Jacques-Marie Huvé

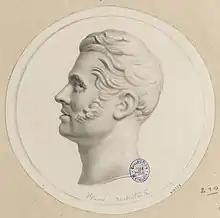
Jacques-Marie Huvé (artist unknown)

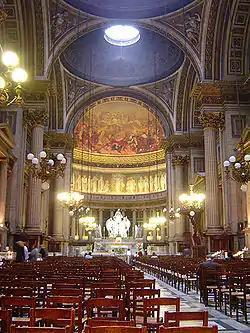
Interior, Église de la Madeleine

Jean-Jacques-Marie Huvé (28 April 1783, Versailles – 23 November 1852, Paris) was a French architect who practiced in Paris, working in a neoclassical manner that he refined working in the "atelier" of Percier and Fontaine, Napoleon's chief architects.